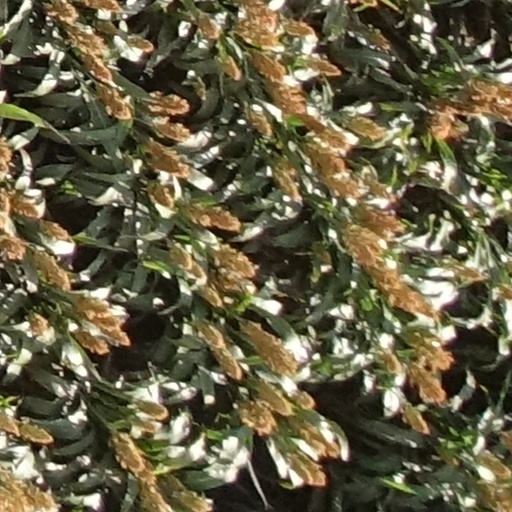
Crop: sorghum